Hodges Figgis

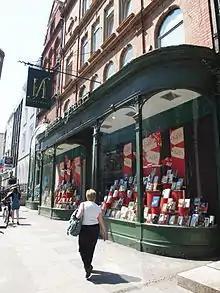
Approaching Hodges Figgis from Trinity College Dublin

Having moved to 57-58 Dawson Street, in 1992, the company re-acquired the lease on the 56 Dawson Street location. In 1995, Pentos went into receivership and its businesses, Dillons, including Hodges Figgis, and office stationery and furniture operations, were put up for sale. It was indicated that its Dawson Street and Dublin City University branches might be available to buy separately. In the end, the bookselling business was sold to Thorn EMI, and in 1995, the Dawson Street shop closed for four hours to allow for the legal transfer of ownership, the only official disruption to trade in over 200 years.